Bill McCann

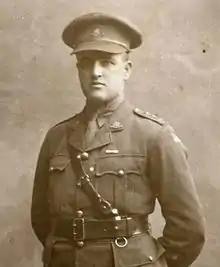
McCann as a captain in 1917–1918

Lieutenant Colonel William Francis James McCann, (19 April 1892 – 14 December 1957) was an Australian soldier of World War I, a barrister, and a prominent figure in the military and ex-service community of South Australia during the interwar period. Born and raised in Adelaide, he worked as a teacher before the war. He enlisted in the Australian Imperial Force as a private in 1914, and rose through the ranks to be commissioned during the Gallipoli campaign of 1915. In 1916–1918 he fought on the Western Front in France and Belgium, was wounded twice, and rose to the rank of major. For his gallantry during the war, he was made a Companion of the Distinguished Service Order and twice awarded the Military Cross. After the war, he served as commanding officer of the 10th Battalion until its disbandment in 1919.